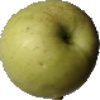
Label: Apple Golden 3